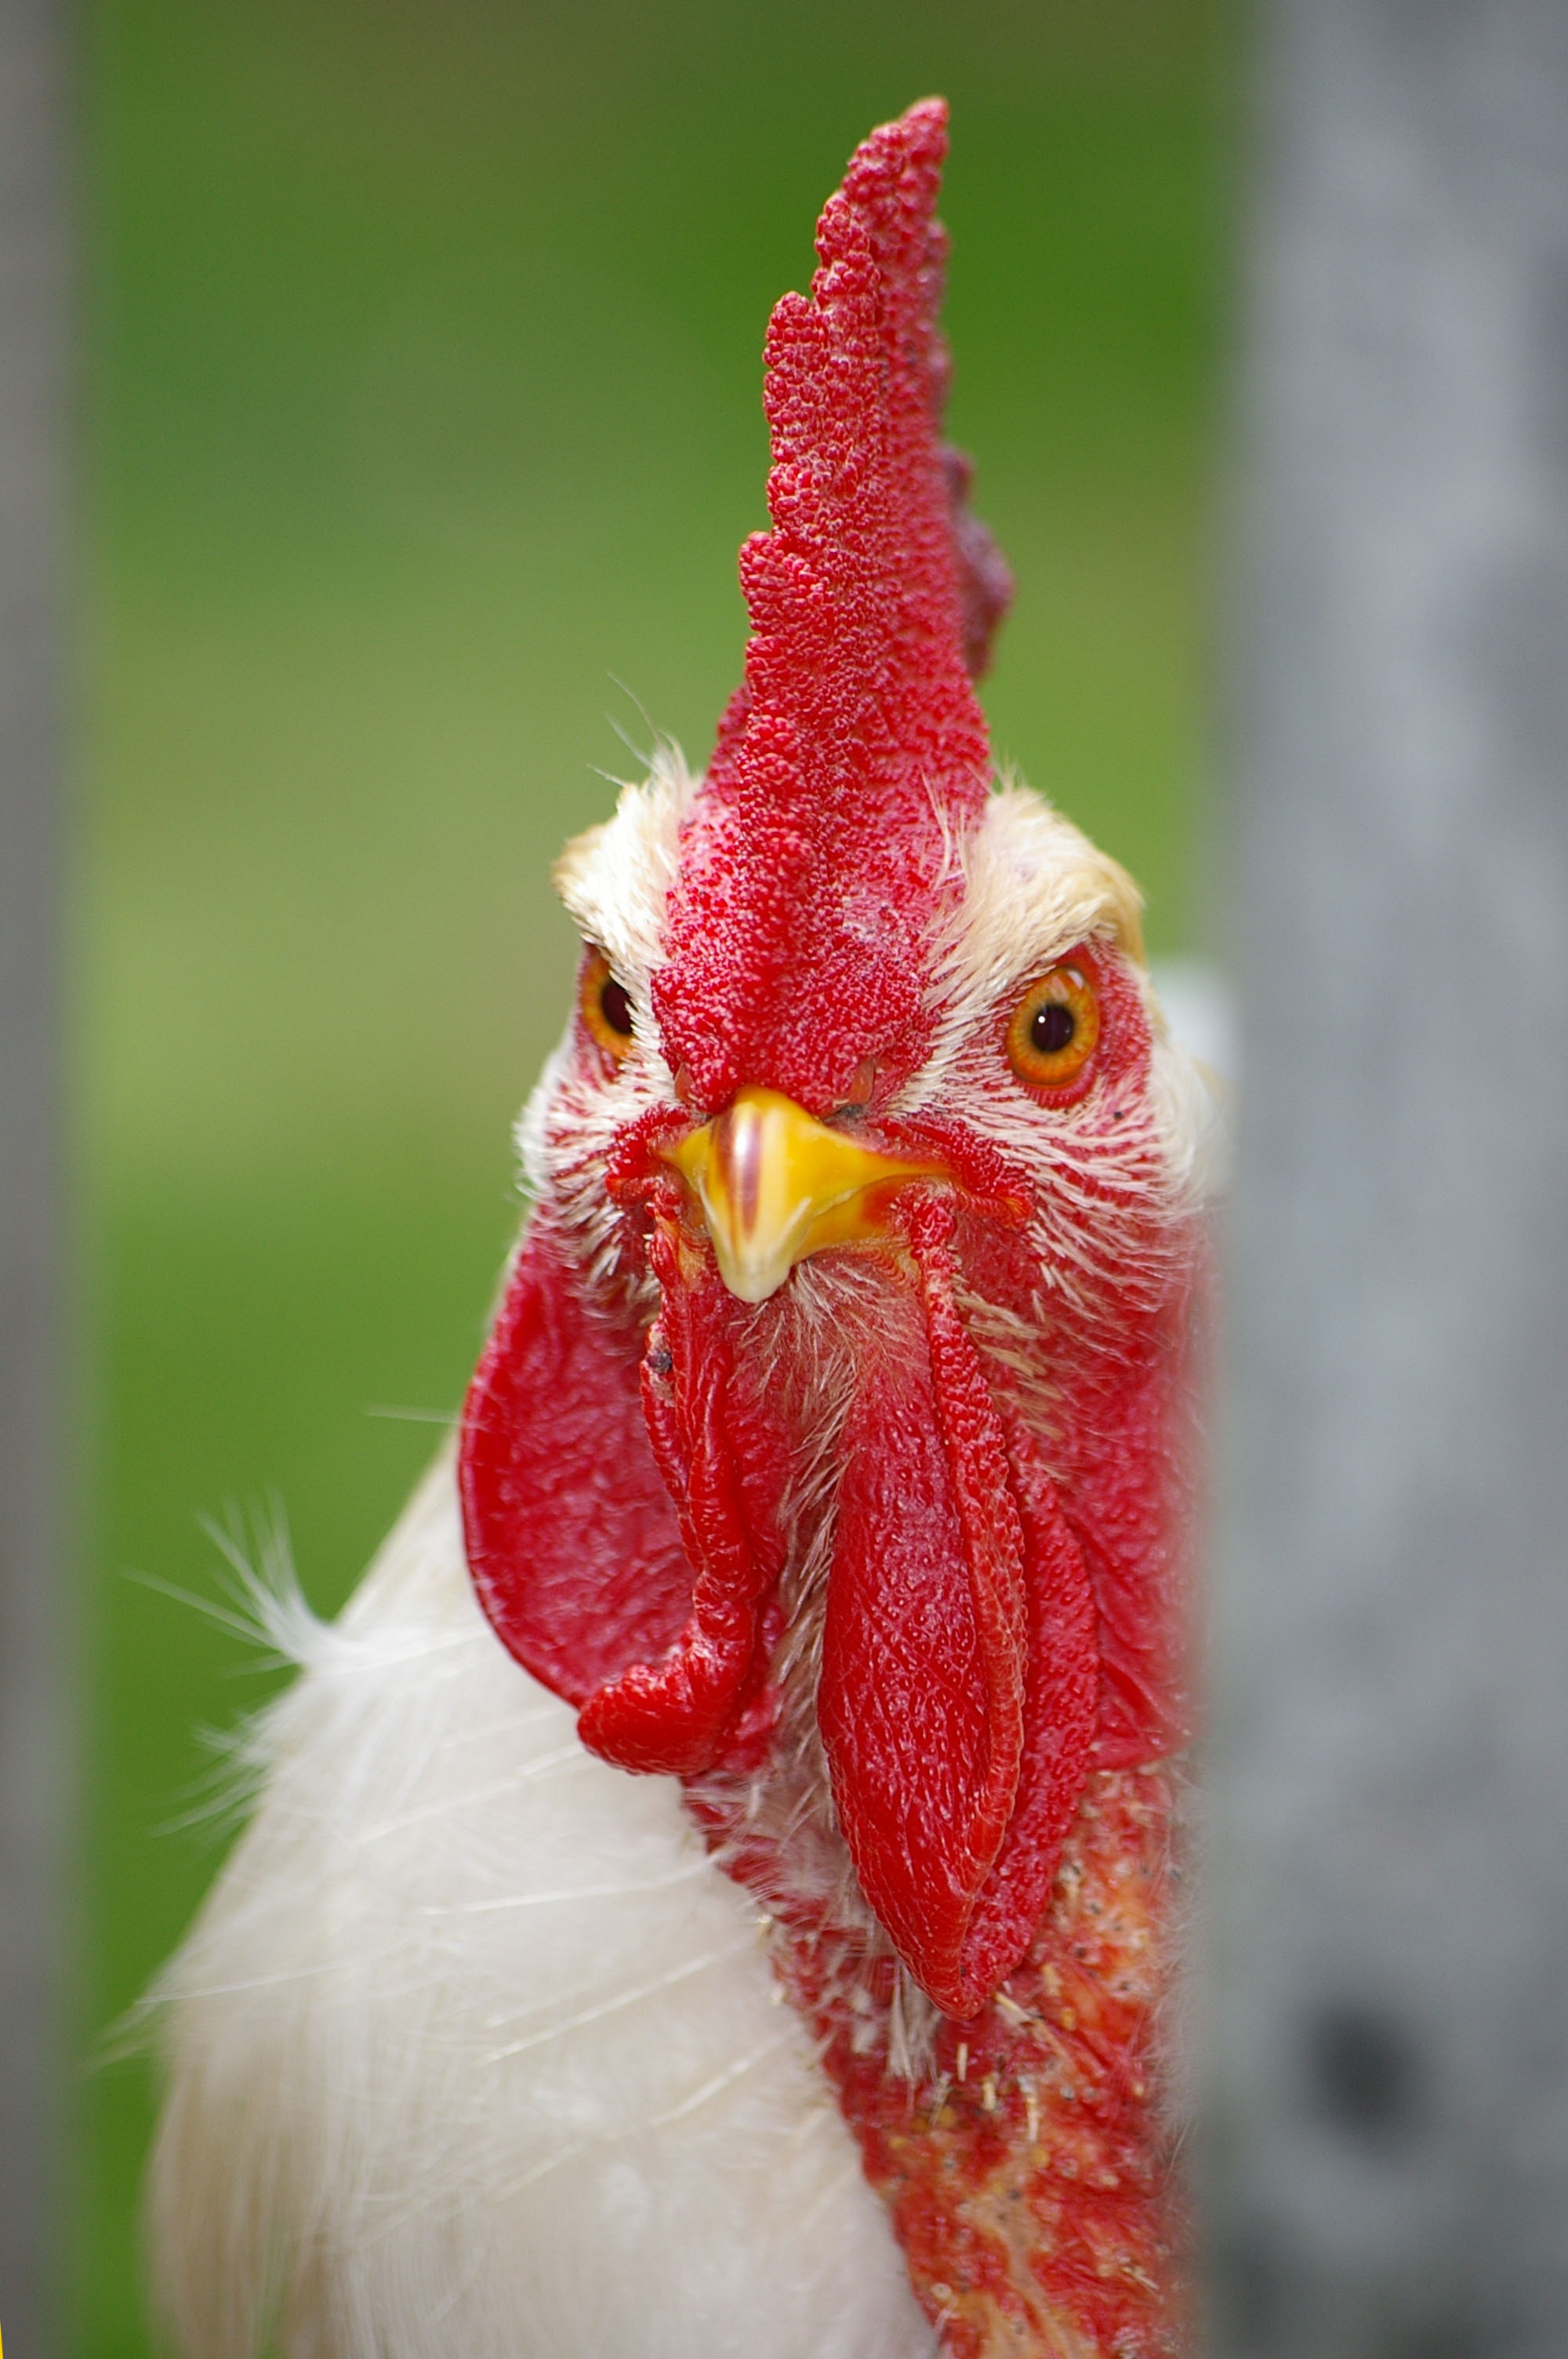
bird, plant, farm, photography, flower, animal, red, beak, flora, chicken, fauna, rooster, poultry, close up, galliformes, vertebrate, hahn, cockscomb, phasianidae, macro photography, comb, male fowl, gockel, gallus gallus domesticus, comb teeth